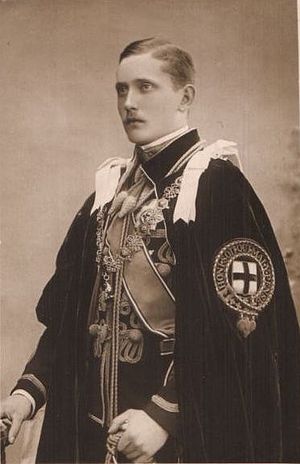
Louise Margarete af Preussen / Børn
Prinsesse Louise Margaret af Preussen var en tysk prinsesse, og senere medlem af den britiske kongefamilie, gift med prins Arthur, hertug af Connaught og Strathearn. Hun har også fungeret som Canadas vicedronning, da dennes mand tjente som generalguvernør i Canada fra 1911 til 1916. Kong Carl 16. Gustaf af Sverige og Dronning Margrethe 2. af Danmark, Anne-Marie af Grækenland og Prinsesse Benedikte er blandt hendes oldebørn.